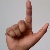
The image shows a hand gesture representing the letter 'L' in Indian Sign Language.